Sheelah's Day

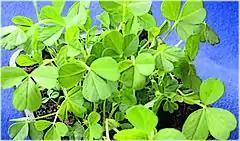
Shamrocks are associated with Saint Patrick's Day and Sheelah's Day.

Sheelah's Day, also known as Sheelagh's Day, (Ir. Lá 'le Síle) is an Irish cultural holiday celebrated on 18 March which coincides with Saint Patrick's Day. While the holiday is no longer widely celebrated in Ireland, there are still associated festivities celebrated throughout the Irish diaspora in Australia and Canada.